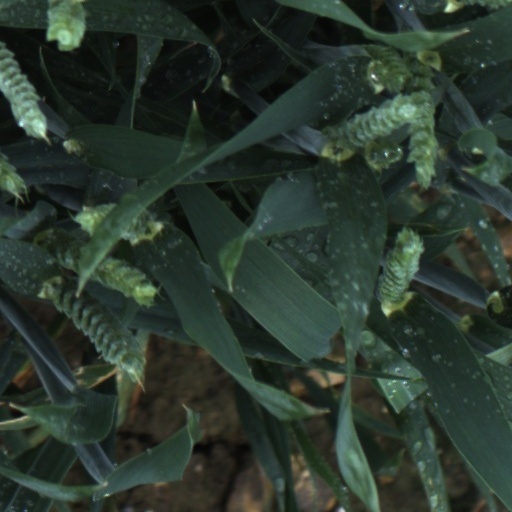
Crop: wheat